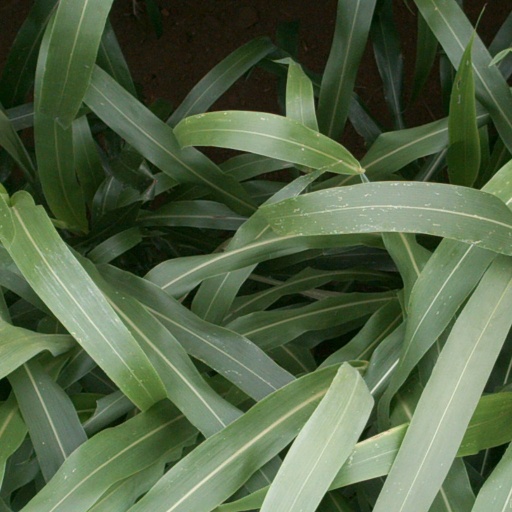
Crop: sorghum